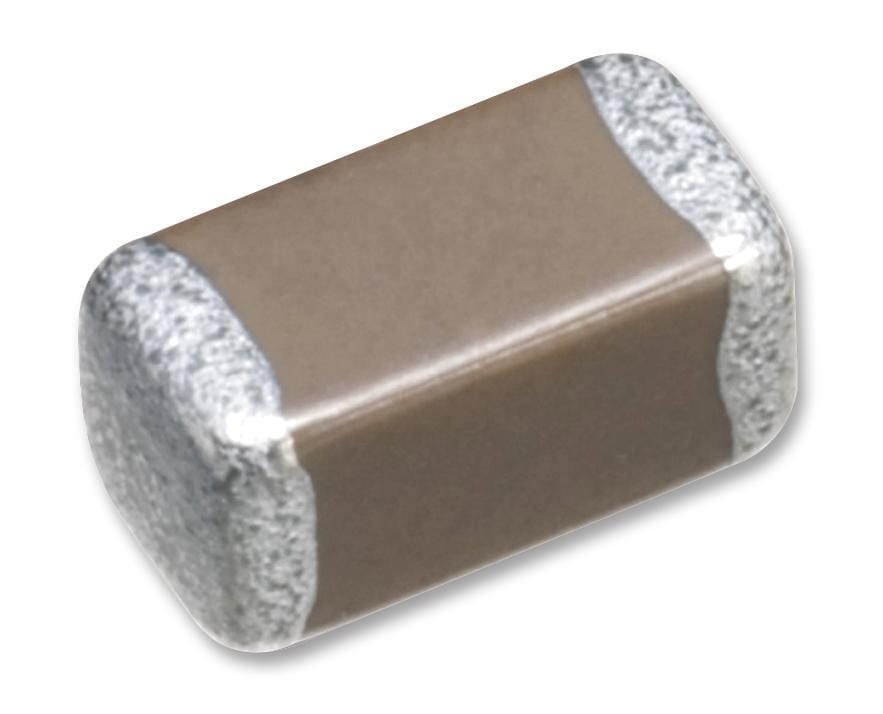
VJ0402A1R5CCAAJ Cap, 1.5pF, 50V, C0G/NP0, 0402 Vishay
VISHAY - VJ0402A1R5CCAAJ - SMD Multilayer Ceramic Capacitor, IR Reflow, 1.5 pF, 50 V, 0402 [1005 Metric], ± 0.25pF, C0G / NP0 Capacitance: 1.5pF Voltage Rating: 50V Ceramic Capacitor Case: 0402 [1005 Metric] Capacitance Tolerance: ± 0.25pF Dielectric Characteristic: C0G / NP0 Product Range: VJ Non-Magnetic Series Operating Temperature Min: -55°C Operating Temperature Max: 125°C Automotive Qualification Standard: - MSL: MSL 1 - Unlimited SVHC: No SVHC (15-Jan-2019)
Brand: Vishay
Category: Electronics > Circuit Boards & Components > Passive Circuit Components > Capacitors